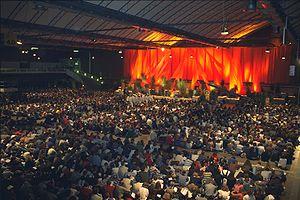
La Communauté de Taizé est une communauté monastique chrétienne œcuménique localisée à Taizé en France. Fondée en 1944 par Frère Roger, elle rassemble en 2008 une centaine de frères venant du monde entier et qui ont choisi de vivre ensemble une vie de prière et de célibat dans la simplicité. L'unité des confessions chrétiennes et l'accueil des jeunes adultes font partie des engagements de la Communauté depuis sa fondation.
Les rencontres européennes de Taizé sont un événement annuel organisé par la Communauté de Taizé. Elles regroupent plusieurs dizaines de milliers de jeunes dans une ville d'Europe différente chaque année à l'occasion du nouvel an.